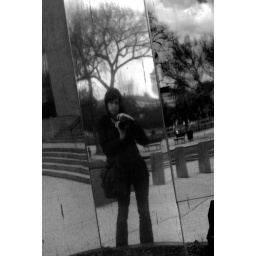
Self portrait in dirty glass